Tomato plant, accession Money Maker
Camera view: bottom (45 deg); turntable rotation: 180 degrees
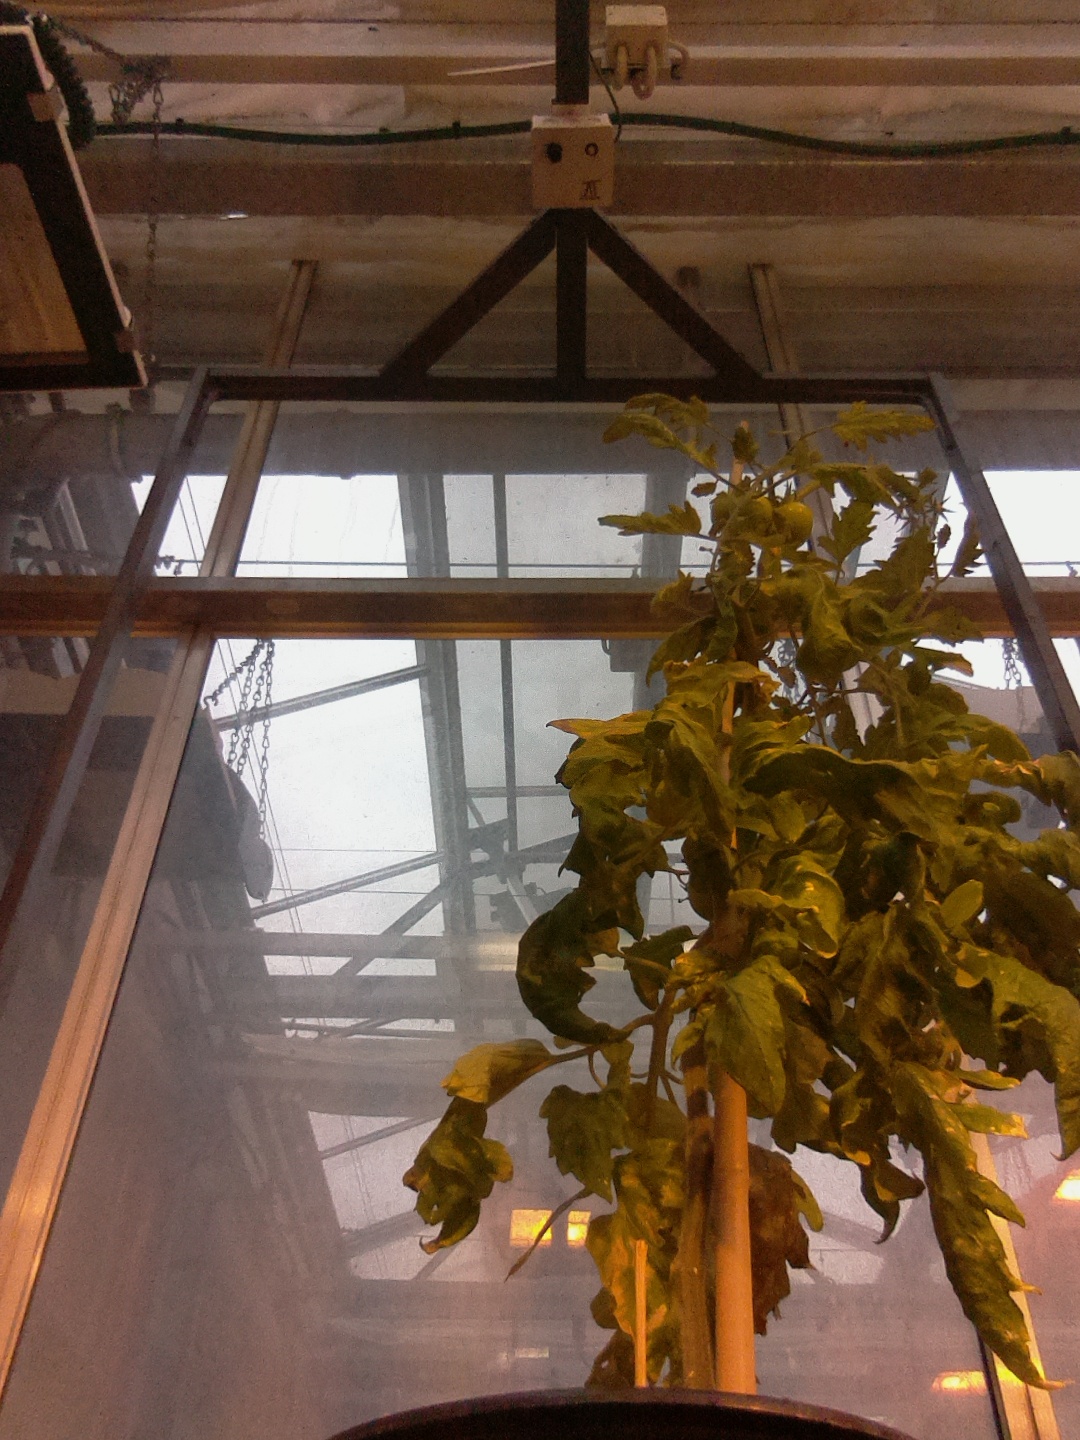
BBCH growth stage 79: 90% -100% of final fruit size